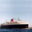
Label: ship